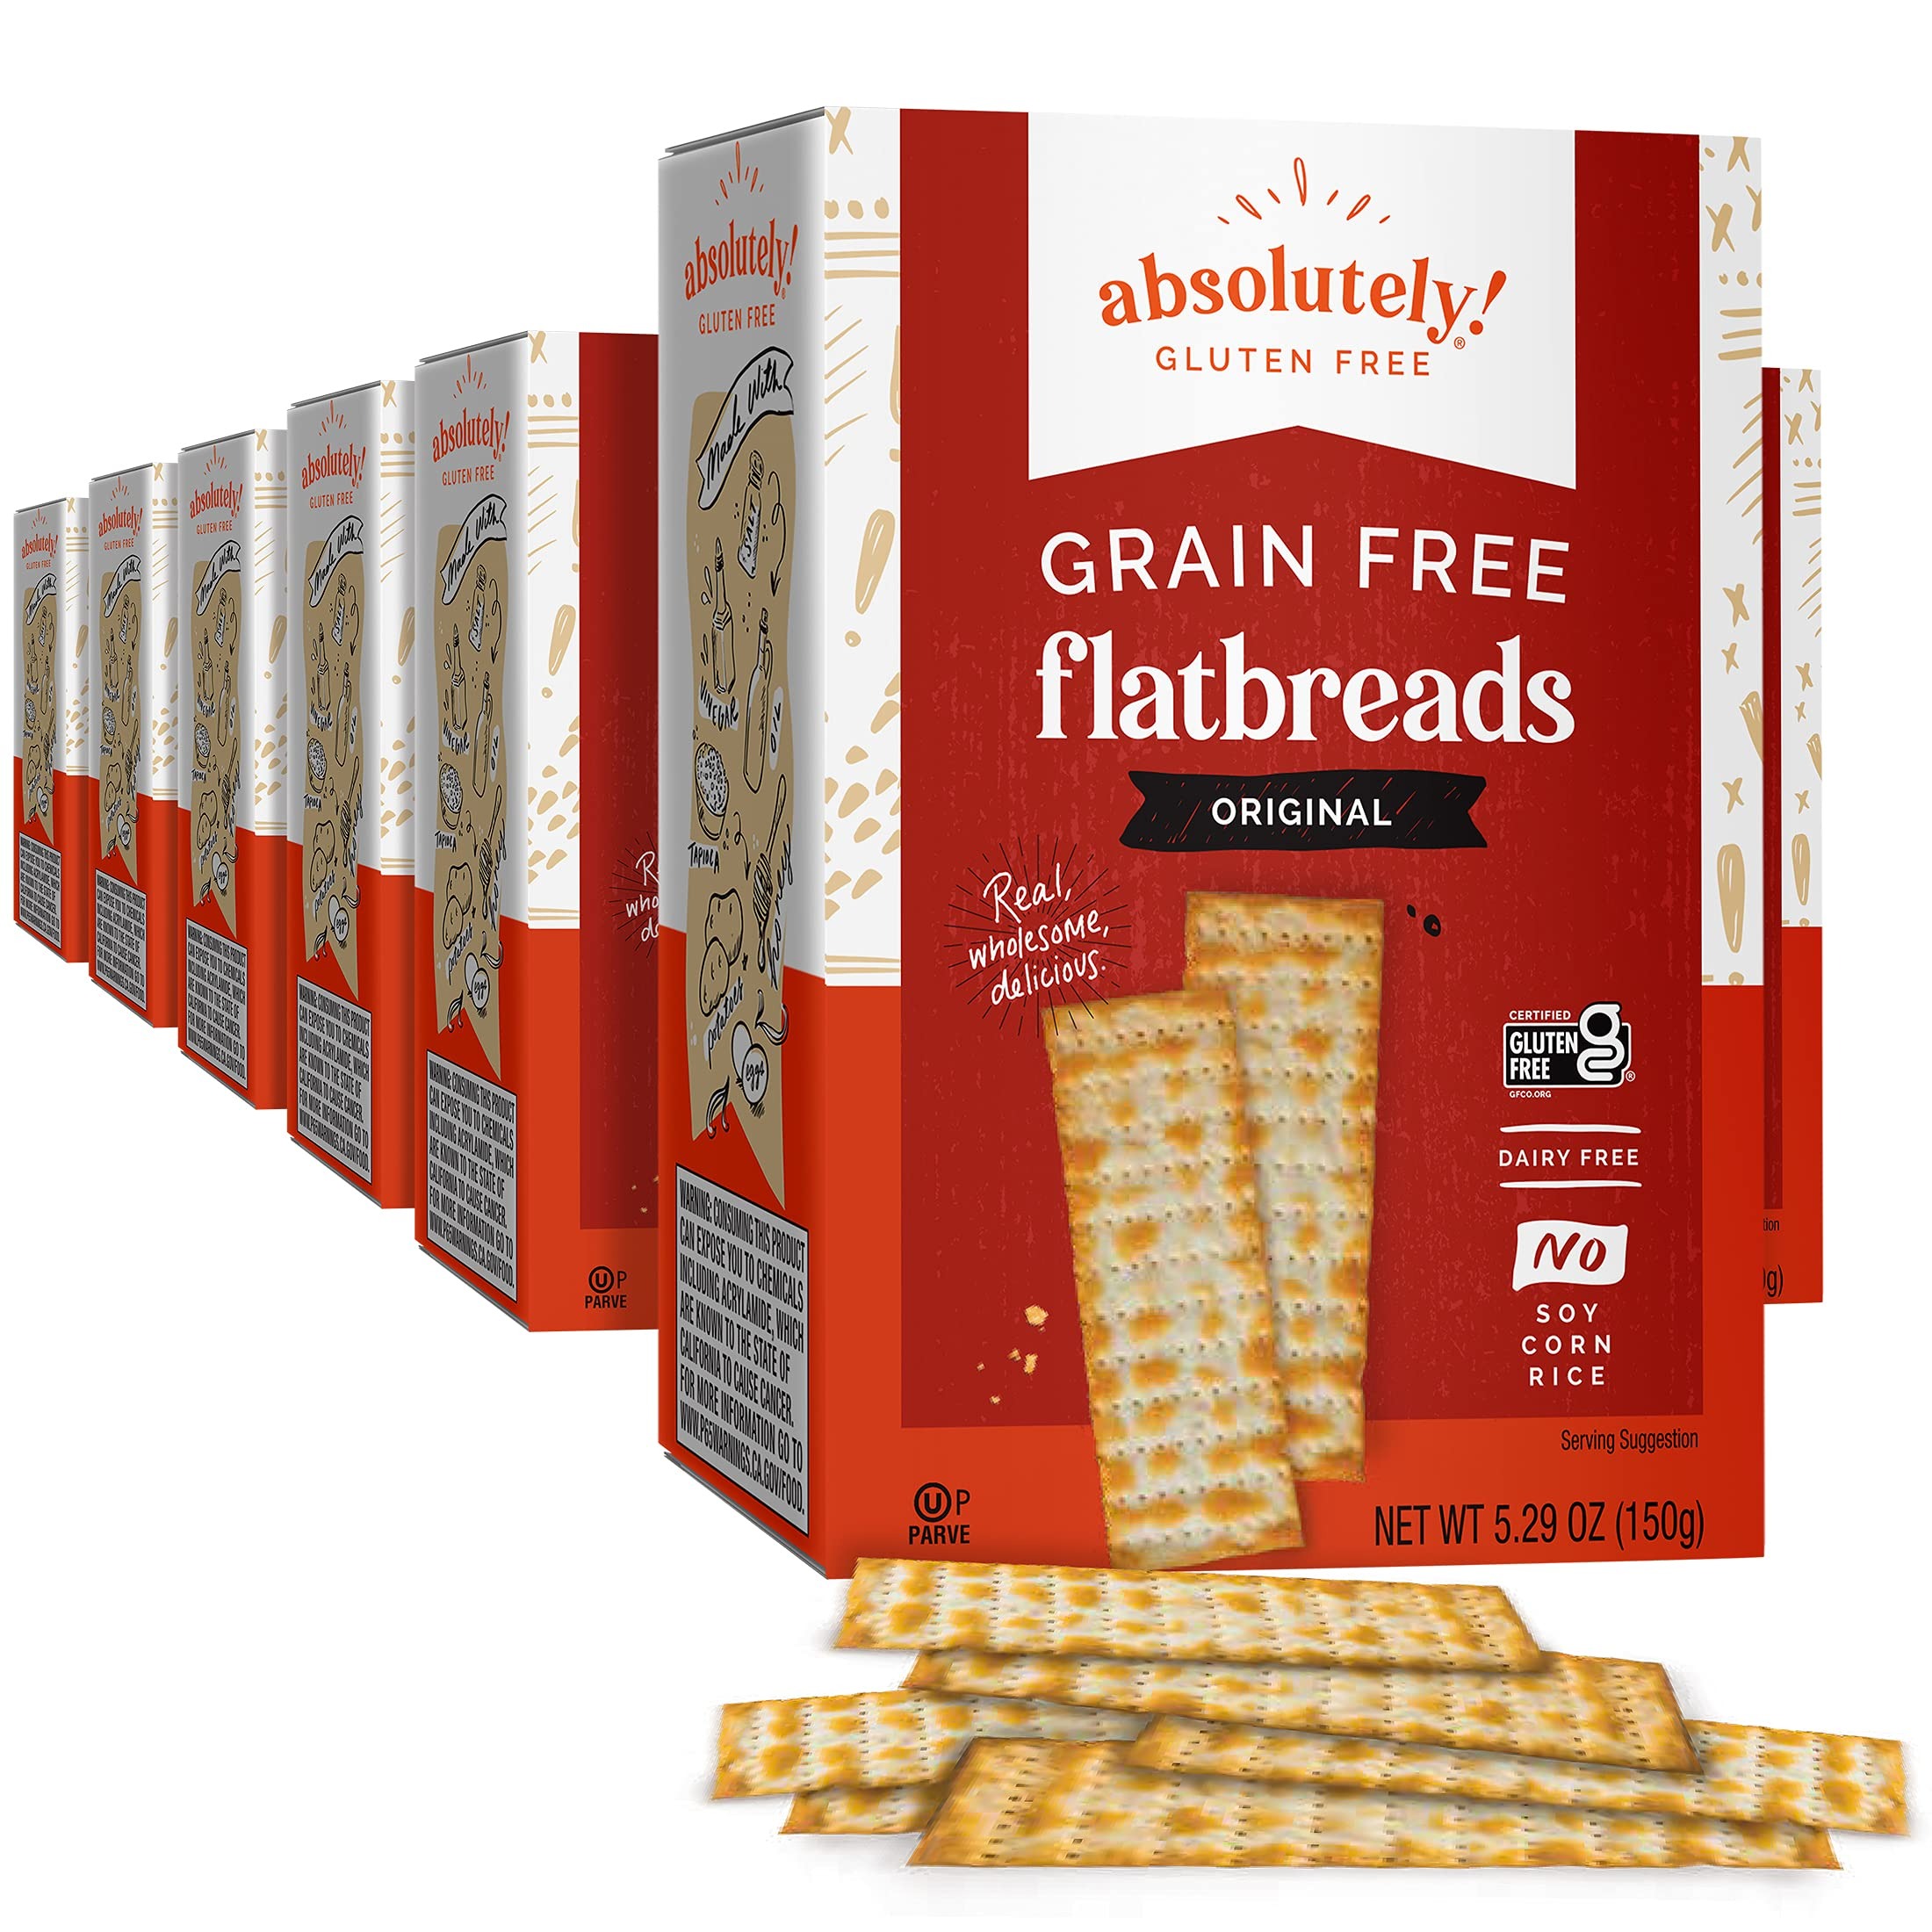
Item Name: Absolutely Gluten Free Original Flatbread, 5.29-Ounce (12 Pack)
Bullet Point 1: WHOLESOME & DELICIOUS – Our grain free flatbreads are made from simple, wholesome ingredients such as tapioca, potatoes, and eggs to bring you a wonderfully delicious gluten free snacking alternative. We believe healthier snacking should be irresistible too!
Bullet Point 2: ALLERGY FRIENDLY – Absolutely Gluten Free Flatbreads are a fantastic choice for those with dietary restrictions, whether you’re looking for soy free, corn free, gluten free or grain free crackers, you have just hit the jackpot!
Bullet Point 3: CRISPY TEXTURE - Each bite of our flatbread crackers delivers a satisfying crunch, making them a delightful snack option. Whether enjoyed on their own, paired with your favorite dips and spreads, or used as a base for creative appetizers, these crackers provide the perfect bite.
Bullet Point 4: VERSATILE - Absolutely Gluten Free Flatbread Crackers boast a delicious taste that complements a wide range of flavors. Their subtle yet distinct flavor profile allows them to be paired effortlessly with cheeses, hummus, dips, meats, or even enjoyed straight from the box.
Bullet Point 5: CERTIFIED - Absolutely Gluten Free Flatbread Crackers are certified Kosher for year round use including Passover.
Value: 63.48
Unit: Fl Oz

Price: 13.56